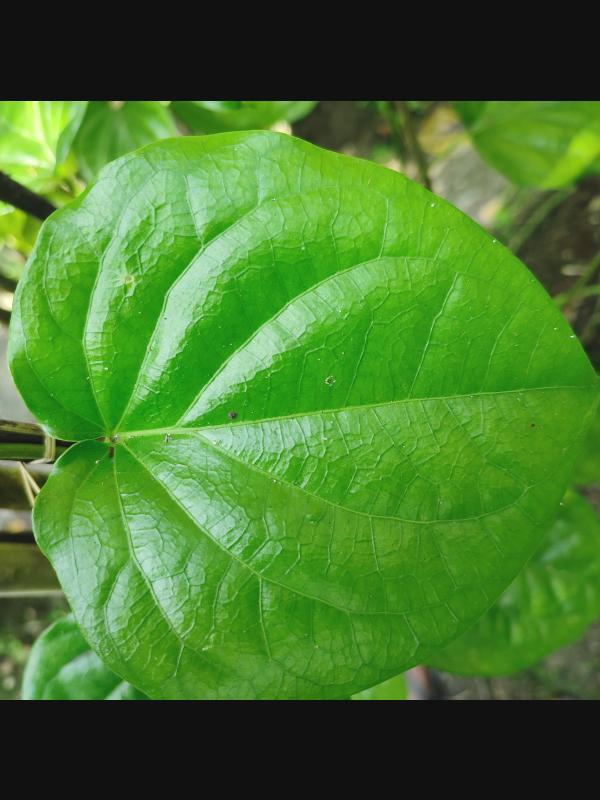
Label: Healthy_Leaf